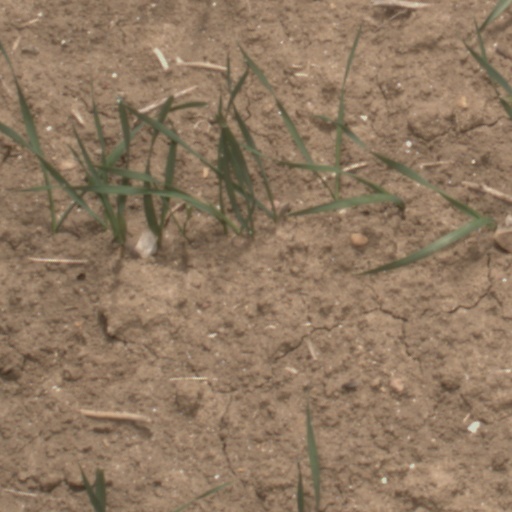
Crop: wheat